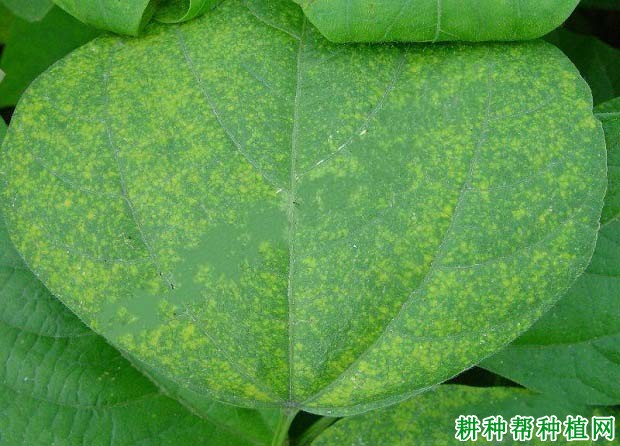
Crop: unknown
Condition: bean_bean_mosaic_virus